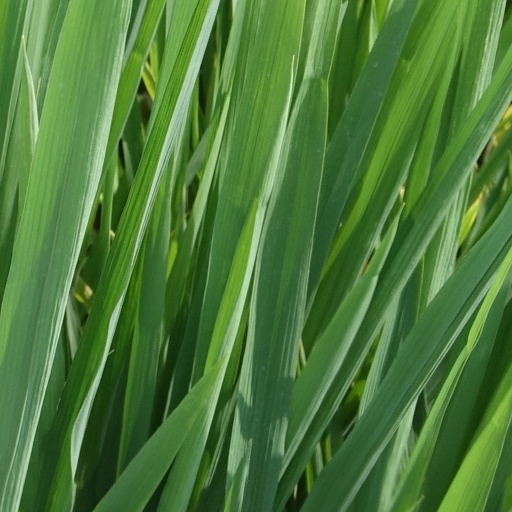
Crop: rice